Walled city of Jajce

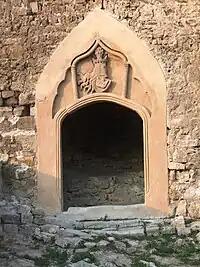

The first reference to the name of Jajce in written sources is from the year 1396, but the fortress had already existed by then. Jajce was the residence of the last Bosnian king Stjepan Tomasevic; the Ottomans besieged the town and executed him, but held it only for six months, before the Hungarian King Matthias Corvinus seized it at the siege of Jajce and established the Banovina of Jajce.